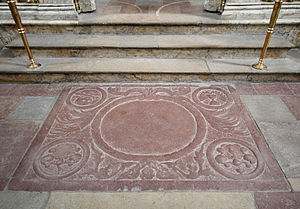
Ligsten
Ligsten nedlagt i gulvet foran opgangen til koret i Trinitatis Kirke i København. Stenen er fra ca. 1730, men indskriften er ulæselig på grund af slid
Ligsten er en type gravsten, som blev anvendt ved indendørs begravelser. Ligsten blev typisk nedlagt i gulvet, hvorfor de ofte var udsat for slitage gennem flere hundrede år. I dag er mange sten dog placeret på væggene for at undgå yderligere nedslidning.